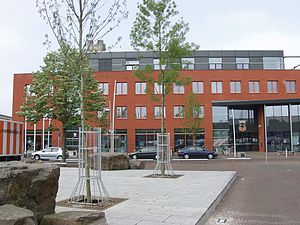
Bladel
Bladel Rådhuset med turistbureauet til venstre
Bladel er en kommune og en by i den sydlige provins Noord-Brabant i Nederlandene.